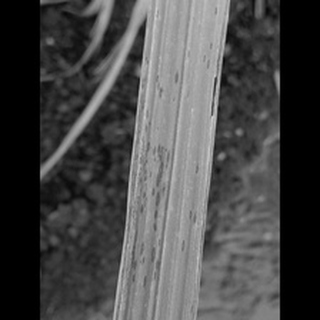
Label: sugarcane_rust